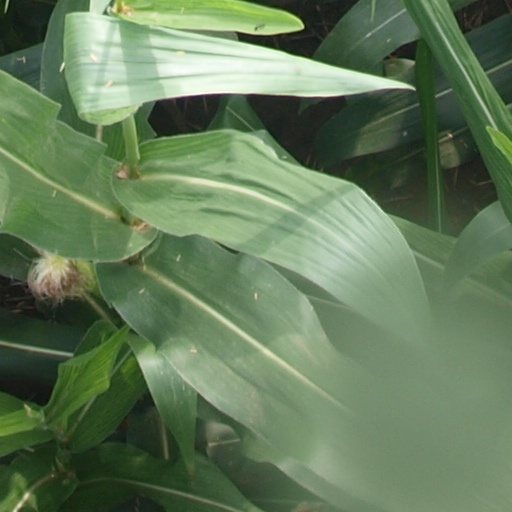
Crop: maize; corn